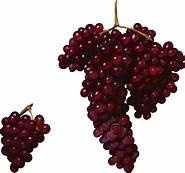
Label: grape